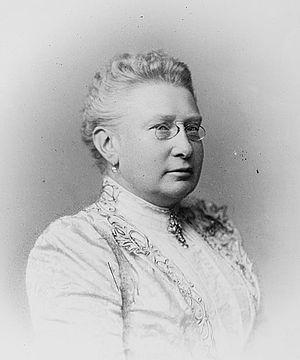
La grande-duchesse Vera Constantinovna de Russie, née le 16 février 1854 à Saint-Pétersbourg, morte le 11 avril 1912 à Stuttgart.
La liste des grandes-duchesses et des princesses de Russie regroupe les descendantes en ligne agnatique des empereurs de Russie ainsi que les épouses de leurs descendants mâles.